Bust of Isabella of Aragon

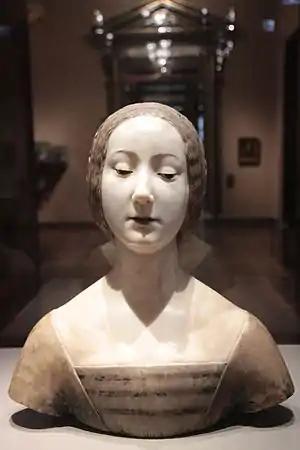

The Bust of Isabella of Aragon or Ideal Portrait of Laura is a marble sculpture by Francesco Laurana, now in the Kunsthistorisches Museum in Vienna. It is the only one of the artist's sculptures to retain the coloured wax he applied to it. Its idealisation draws on the works of Piero della Francesca, which Laurana may have seen in Urbino, and leads some to identify it as an ideal portrait of Petrarch's Laura.